Acrisure Bounce House

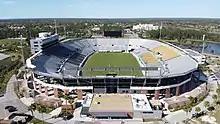
The post-renovation stadium in February 2020

The stadium was designed for a planned expansion to 65,000 seats with a third upper deck row. UCF planned to begin this effort by expanding the Roth Tower with more suites and club seating, and also adding an additional 10,000 seats in a third level on the east side of the stadium, increasing the stadium's capacity to 56,000.